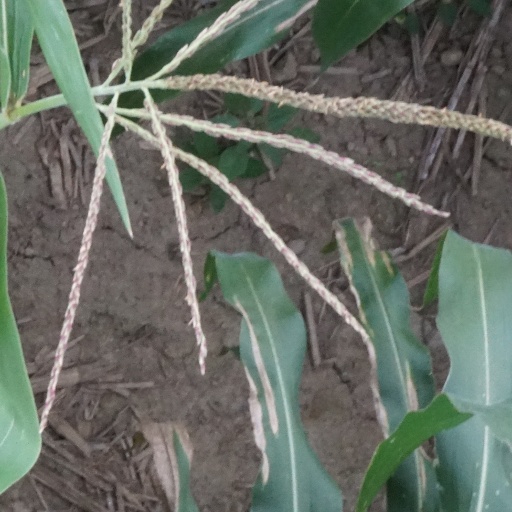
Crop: maize; corn